Getting In

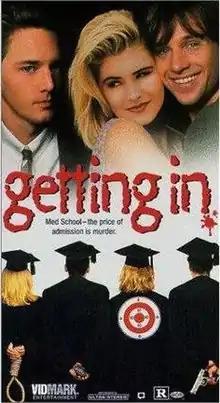
VHS cover

Getting In, also known as Student Body, is a 1994 American black comedy film directed by Doug Liman starring Andrew McCarthy, Stephen Mailer and Kristy Swanson. It was the feature film debut of Doug Liman. The film was released direct-to-video on December 7, 1994.